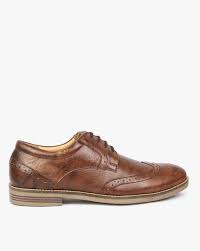
Label: Brogue